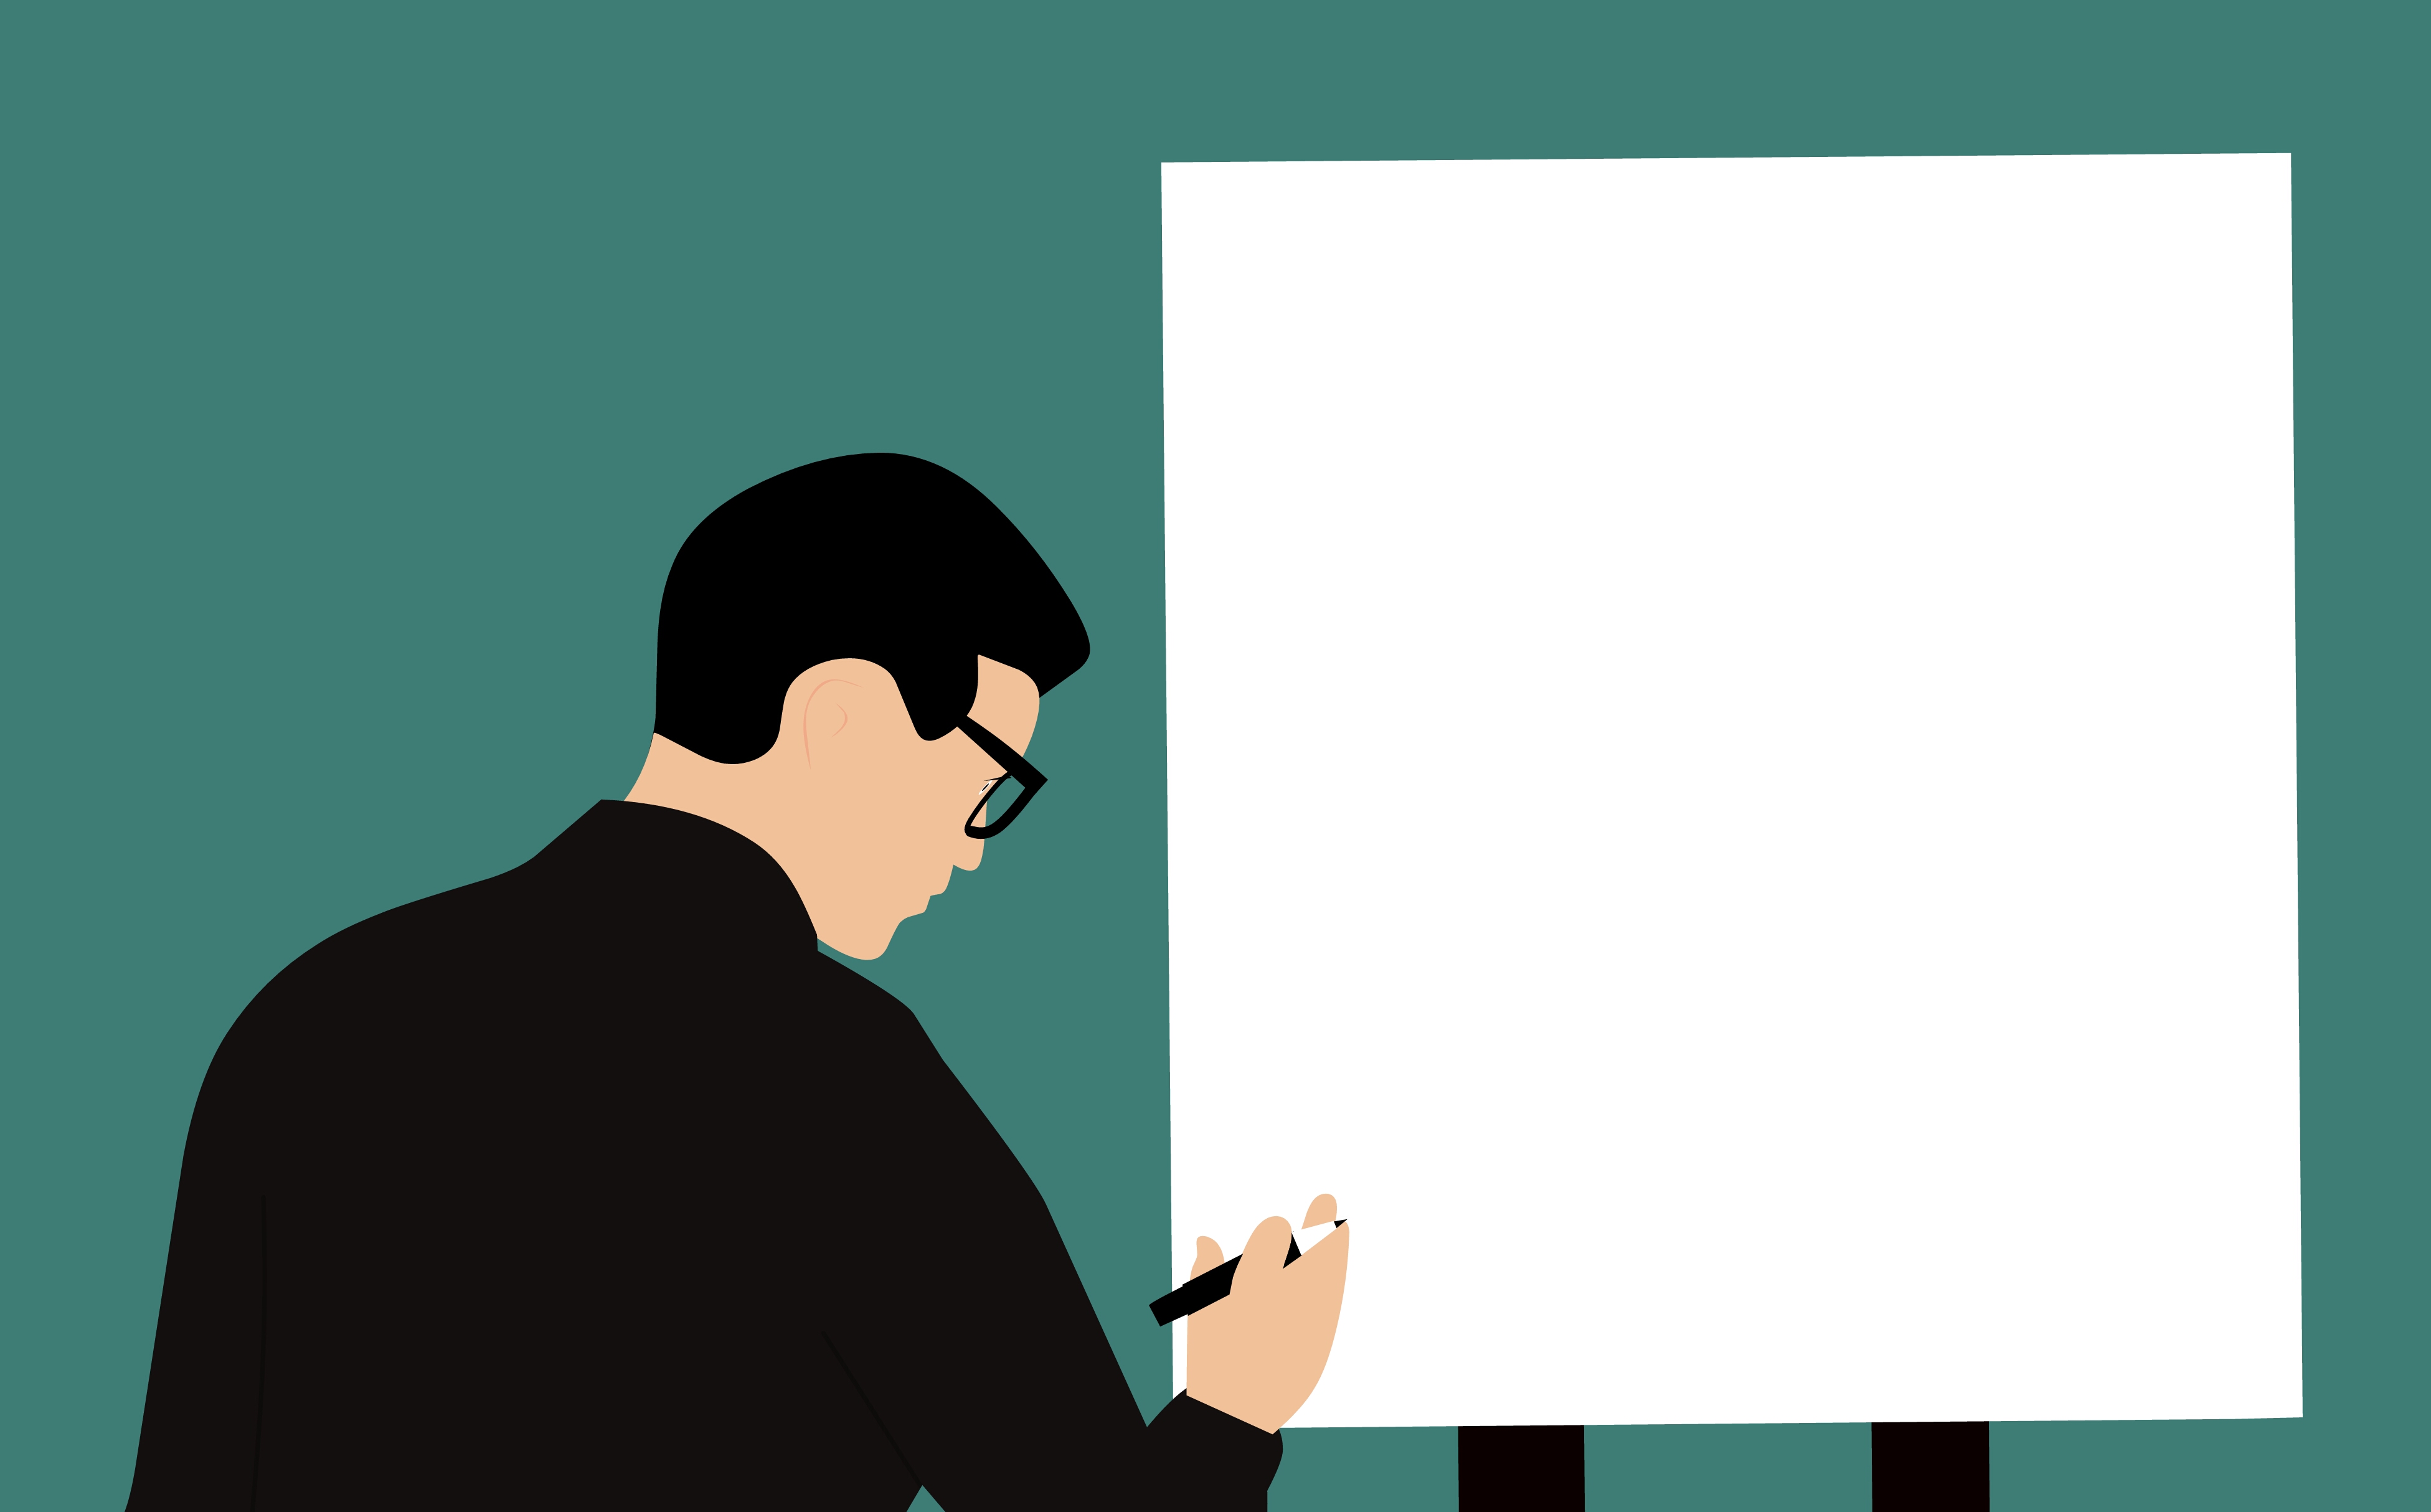
board, business, writing, man, empty, creative, development, entrepreneur, goals, ideas, information, inspiration, management, meeting, men, mission, performance, plan, productivity, progress, small business, solutions, startup, strategy, think, communication, human behavior, vision care, font, conversation, brand, computer wallpaper, illustration